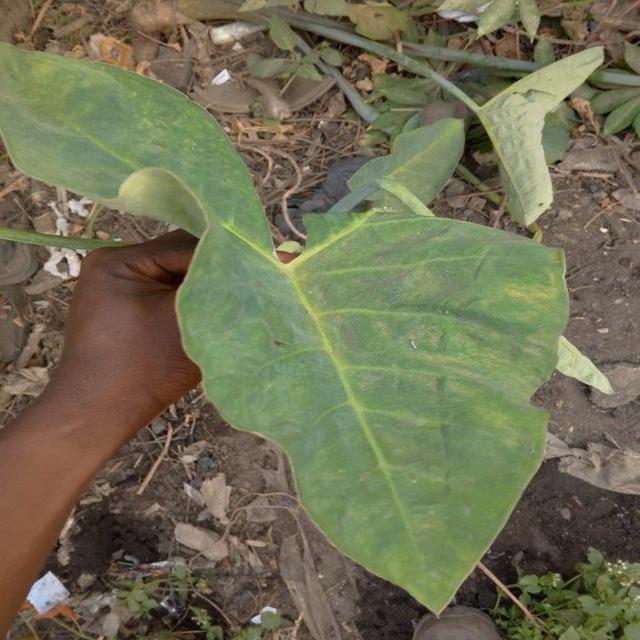
Label: Early_Blight